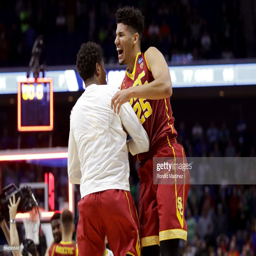
person # celebrates with a teammate after defeating basketball team during the first round .